Osmanthus cake
Also known as:
vi - Vietnamese: Bánh quế hoa
zh - Chinese: 桂花糕
Category: pastry (cake)
Cuisine: Chinese
Associated cuisines: Chinese
Area: China
Countries: China
Region: Eastern Asia

The dish is made with glutinous rice flour, honey, sweet-scented osmanthus and rock sugar. It has crystal clear, sweet, and soft waxy characteristics.

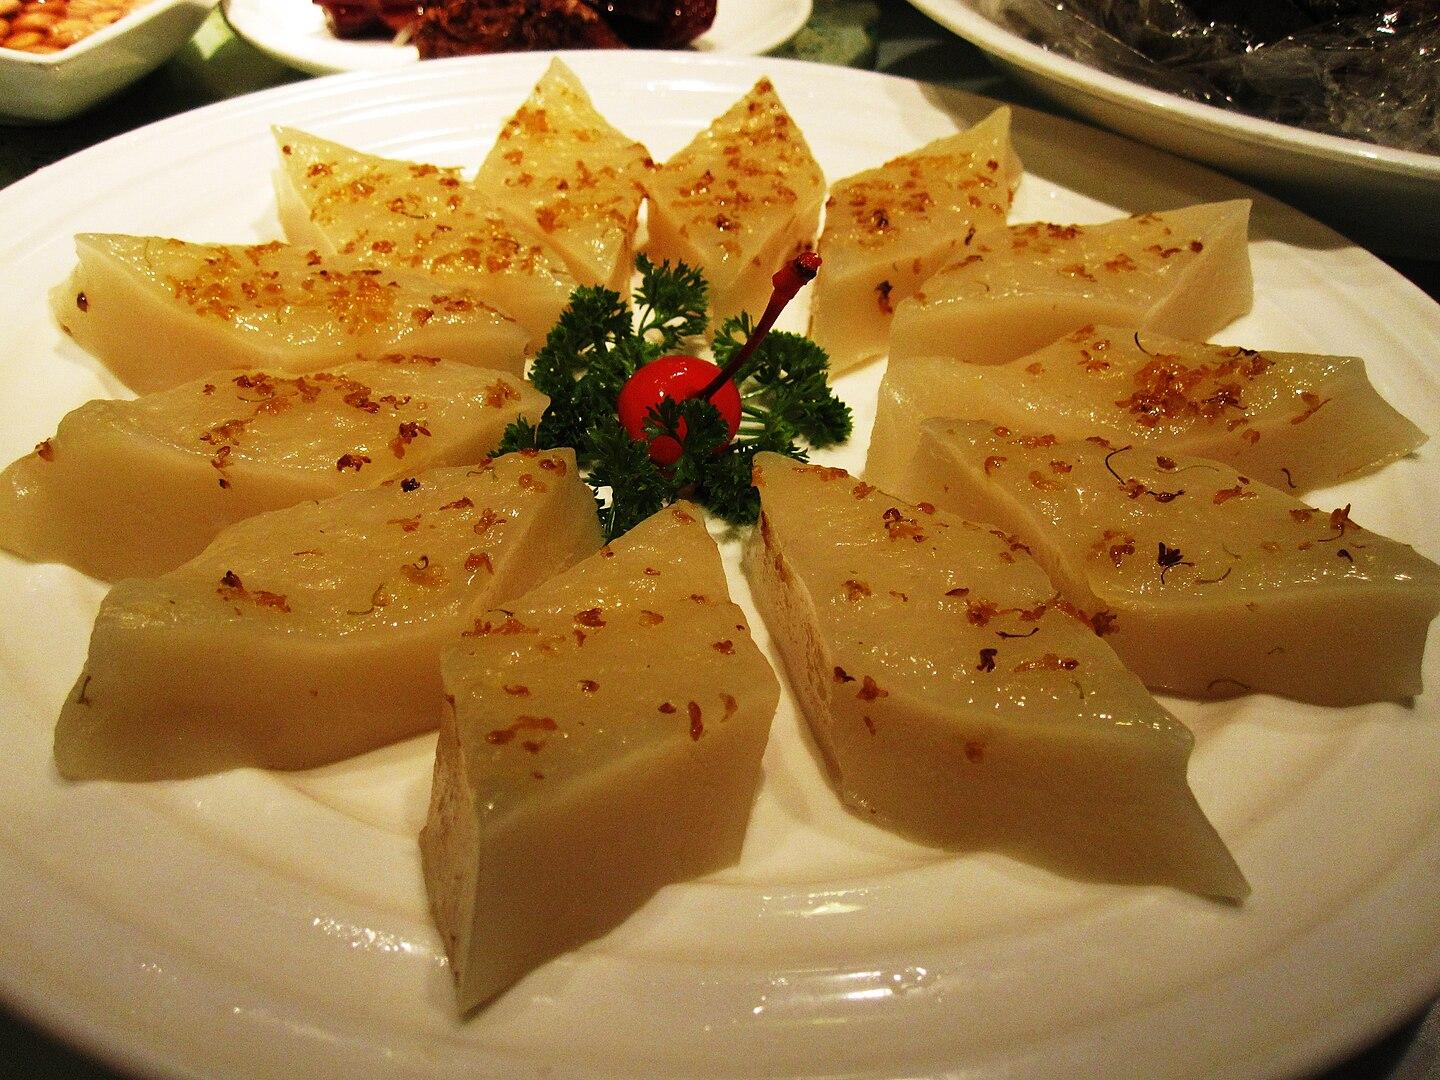